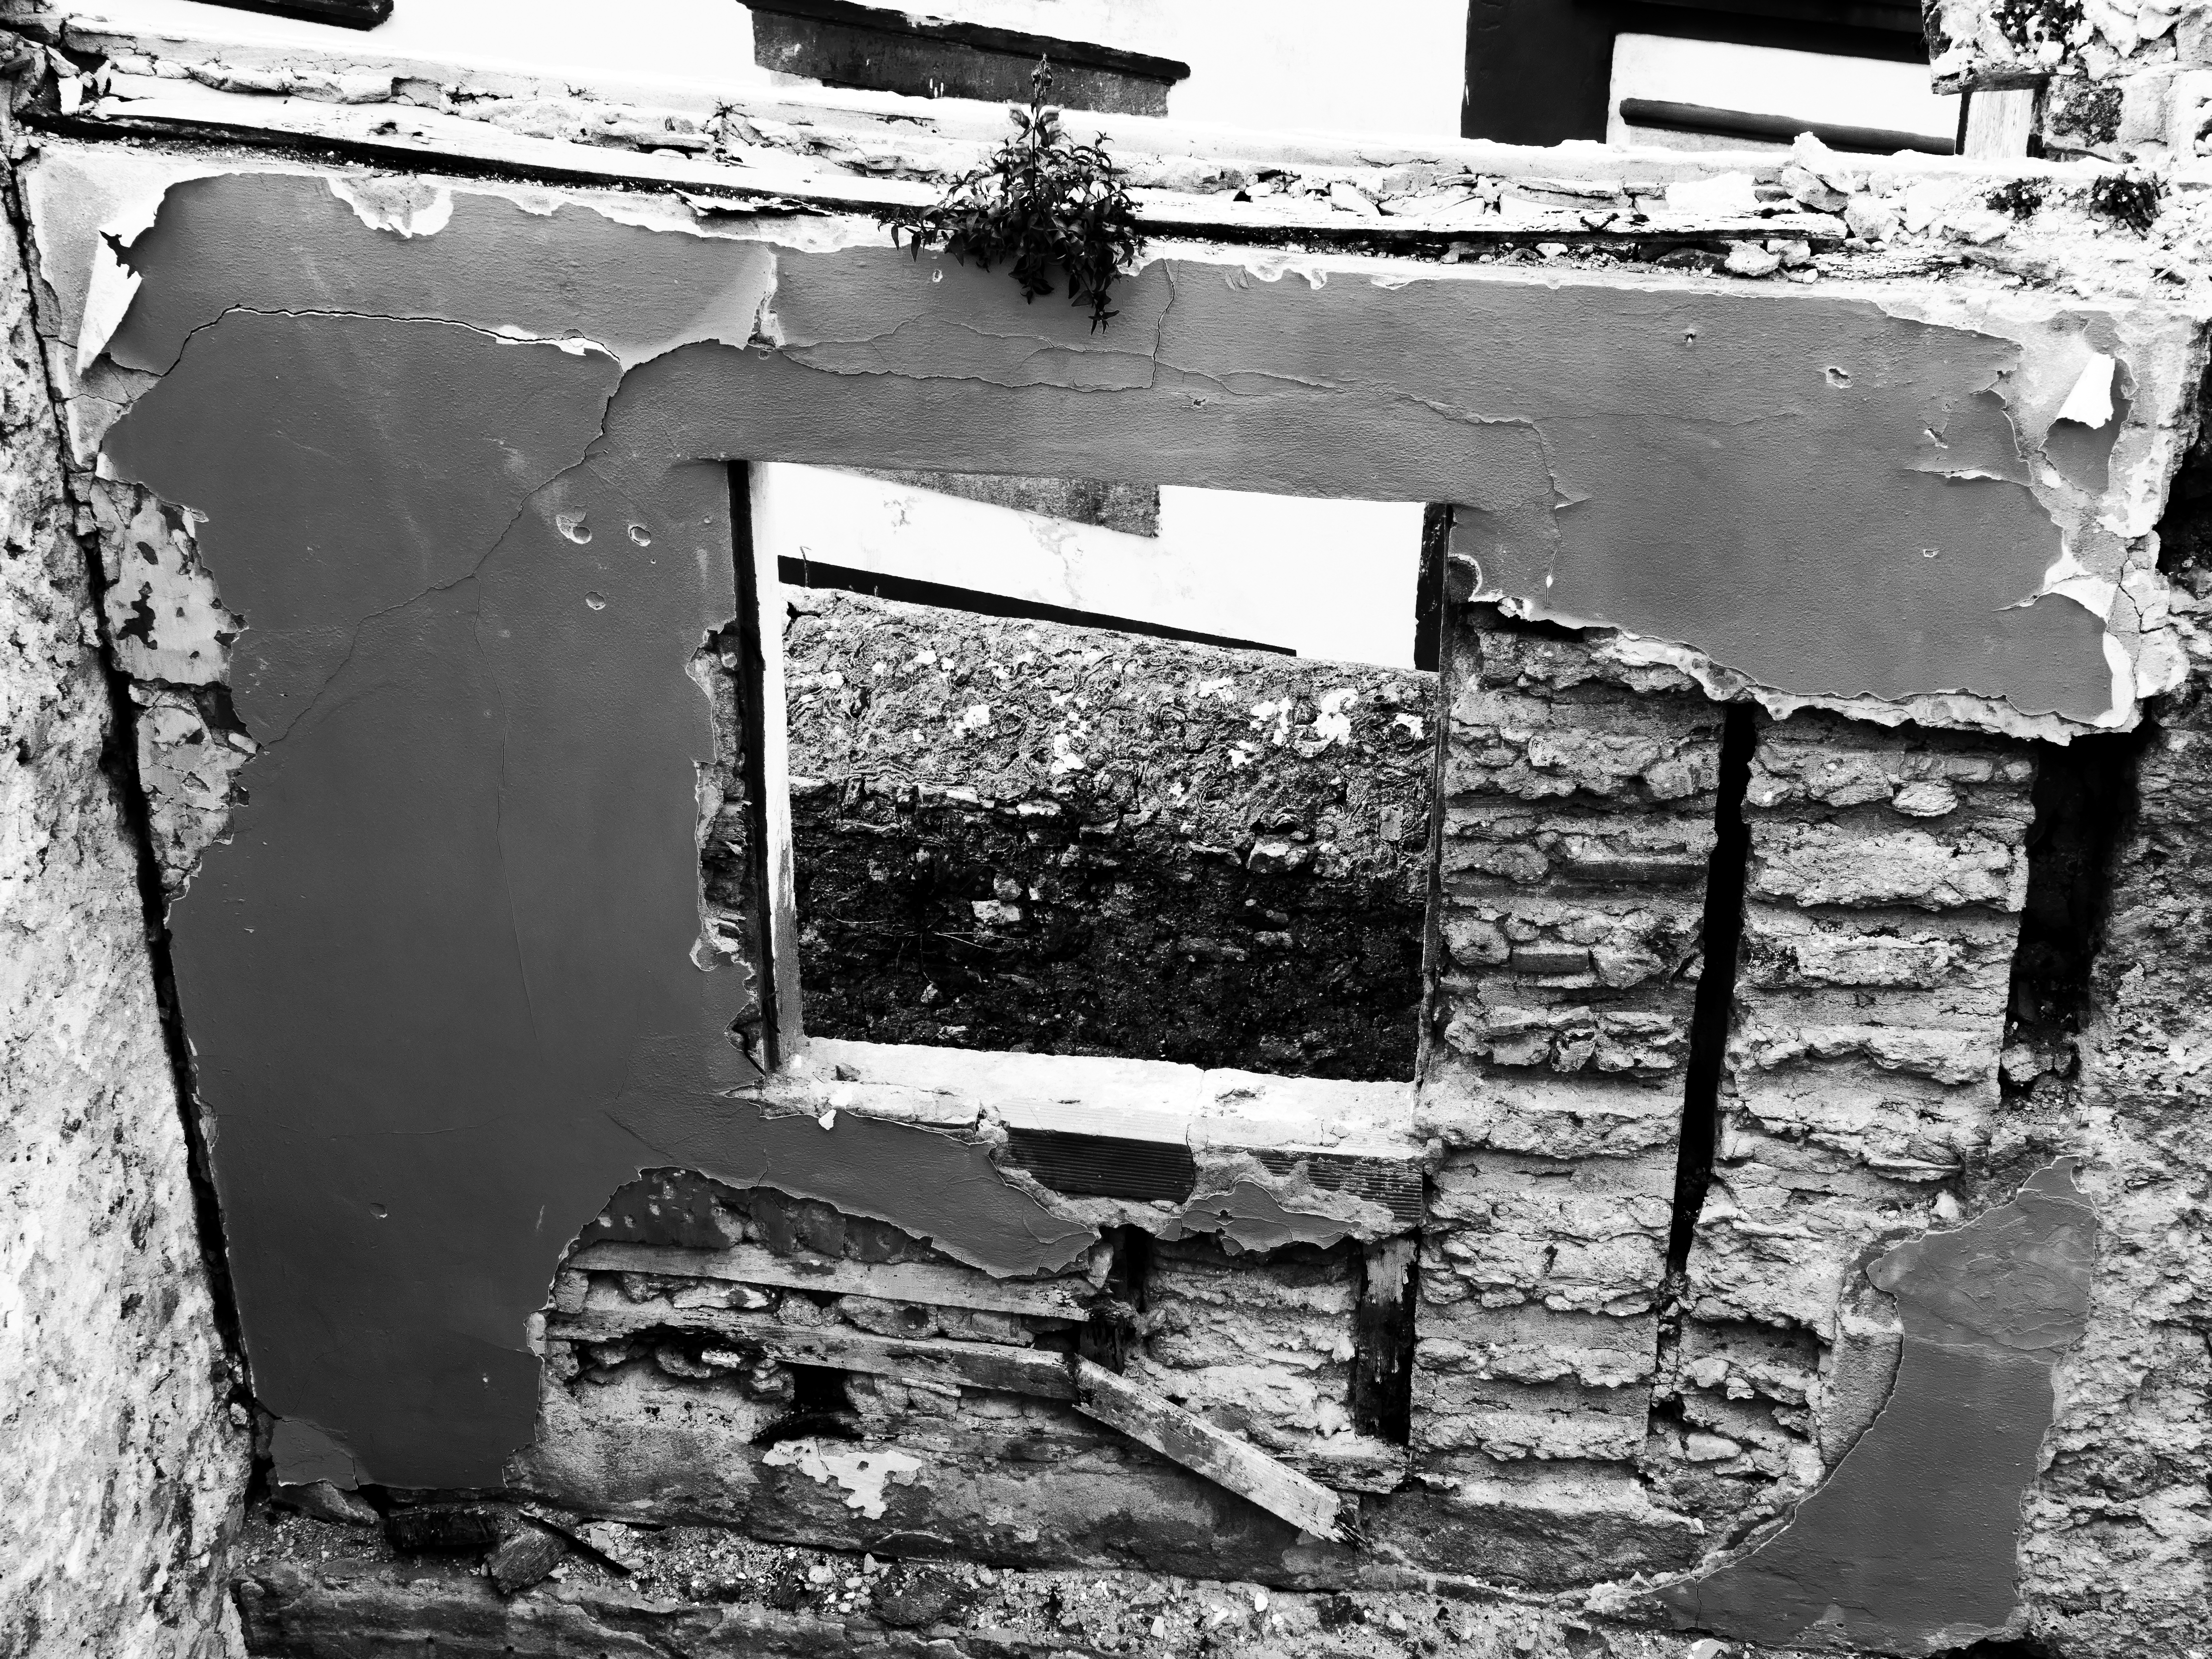
black and white, wood, white, house, wall, black, monochrome, ruins, photograph, history, urban area, monochrome photography